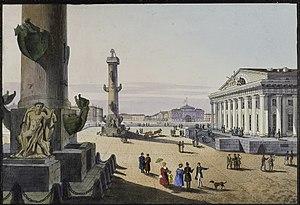
Enluminure de Ch. Beggrow, Saint Petersbourg.